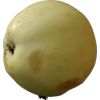
Label: Apple hit 1